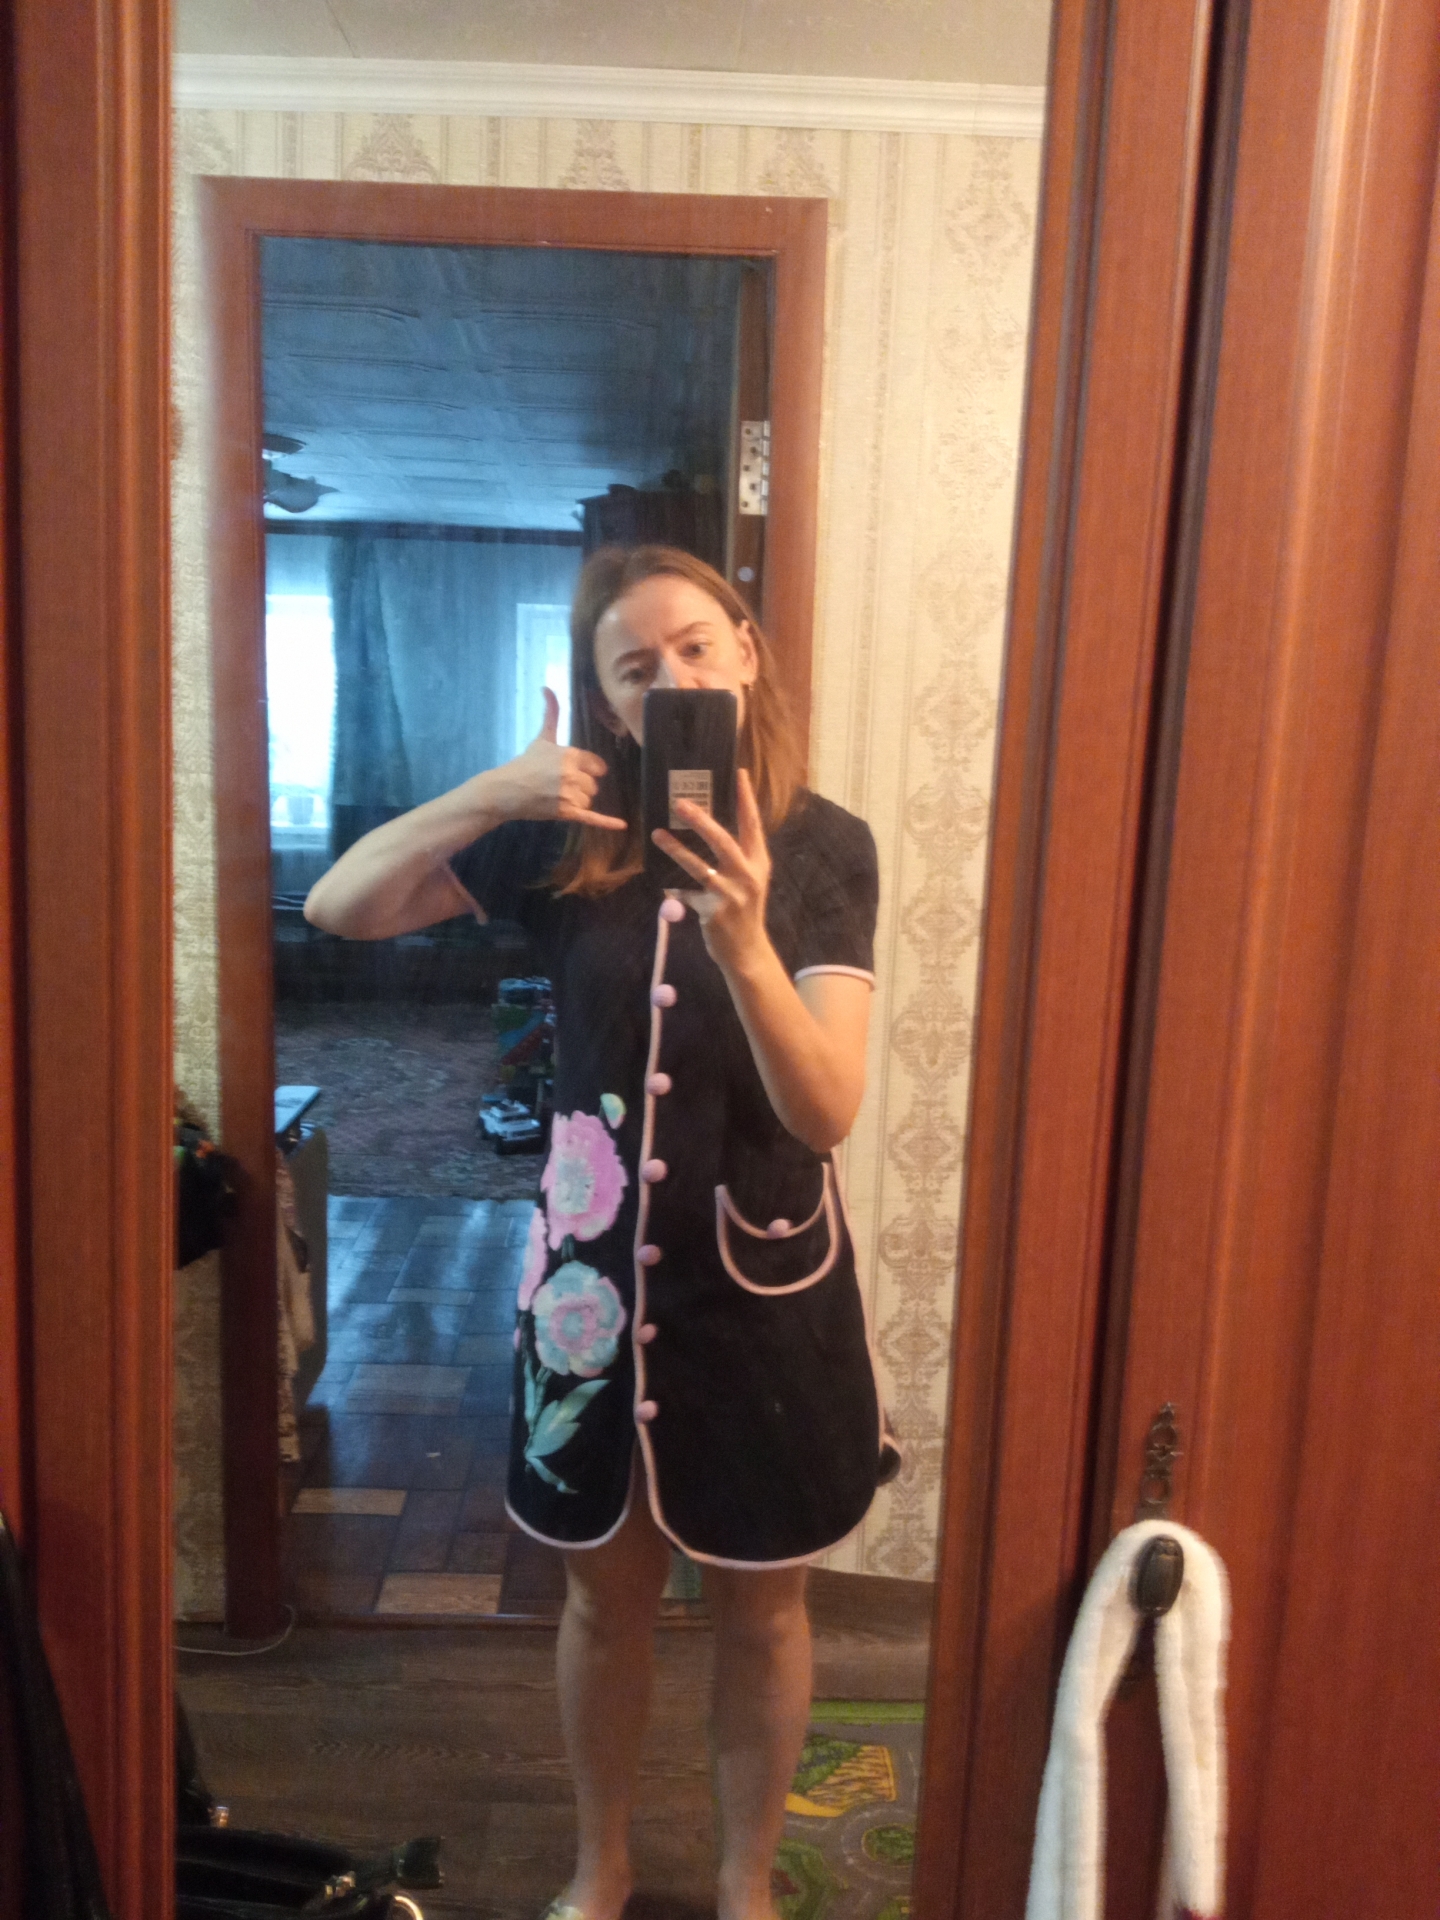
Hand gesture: call